History of Angola

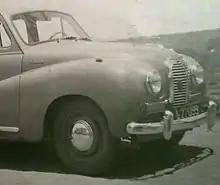
Car in Angola, in 1949.

The Kingdom of Kongo was divided into six provinces and included some dependent kingdoms, such as Ndongo to the south. Trade was the main activity, based on highly productive agriculture and increasing exploitation of mineral wealth. In 1482, Portuguese caravels commanded by Diogo Cão arrived in the Congo and he explored the extreme north-western coast of what today is Angola in 1484. Other expeditions followed, and close relations were soon established between the two states. The Portuguese brought firearms and many other technological advances, as well as a new religion (Christianity); in return, the King of the Congo offered plenty of slaves, ivory, and minerals.